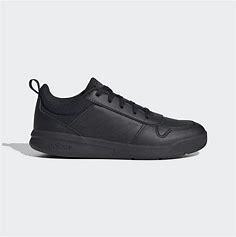
Brand: Adidas
Model: Tensaur